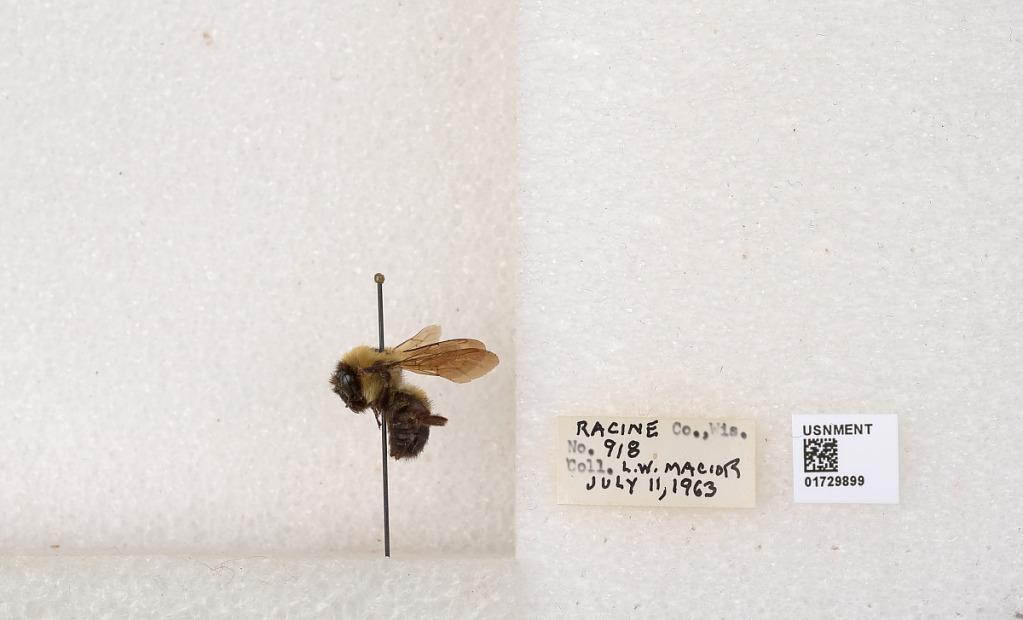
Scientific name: Bombus (Separatobombus) griseocollis (De Geer)
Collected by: L. Macior
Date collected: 1963-7-11
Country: United States
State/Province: Wisconsin
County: Racine
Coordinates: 42.7299, -87.8123